John Nolen

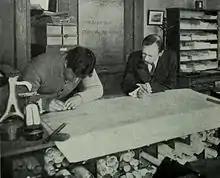
"Mr. John Nolen at work on a city plan"

After his success with Mariemont, Ohio, Nolen moved on to Florida to plan what he called, "the last frontier." In February 1922, he contracted with St. Petersburg to design Florida's first comprehensive plan. The city, he found, occupied a "site blessed by a benevolent Nature" and possessing "the same characteristics as southern France." After signing the contract, Nolen wrote an associate, "This seems to be an opportunity to do rather more than we have ever been given the chance to do before."